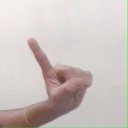
अक्षर: ए